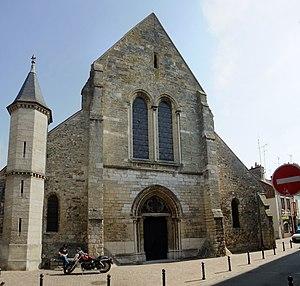
L'église de Pacy-sur-Eure est placée sous le vocable de saint Aubin, évêque d'Angers au VIᵉ siècle.
Cet article recense une partie des monuments historiques de l'Eure, en France.